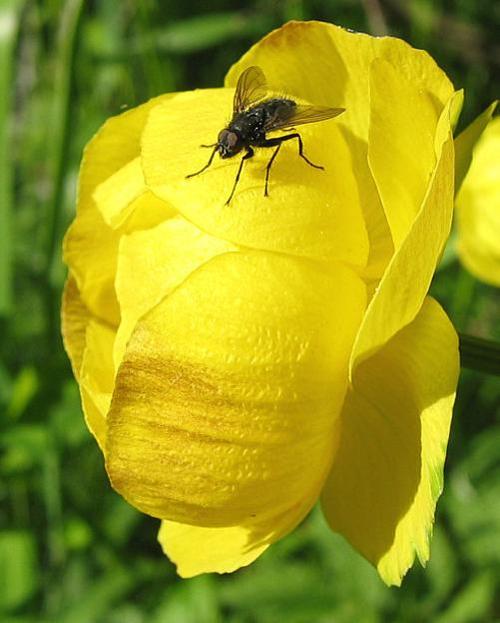
Label: globe-flower